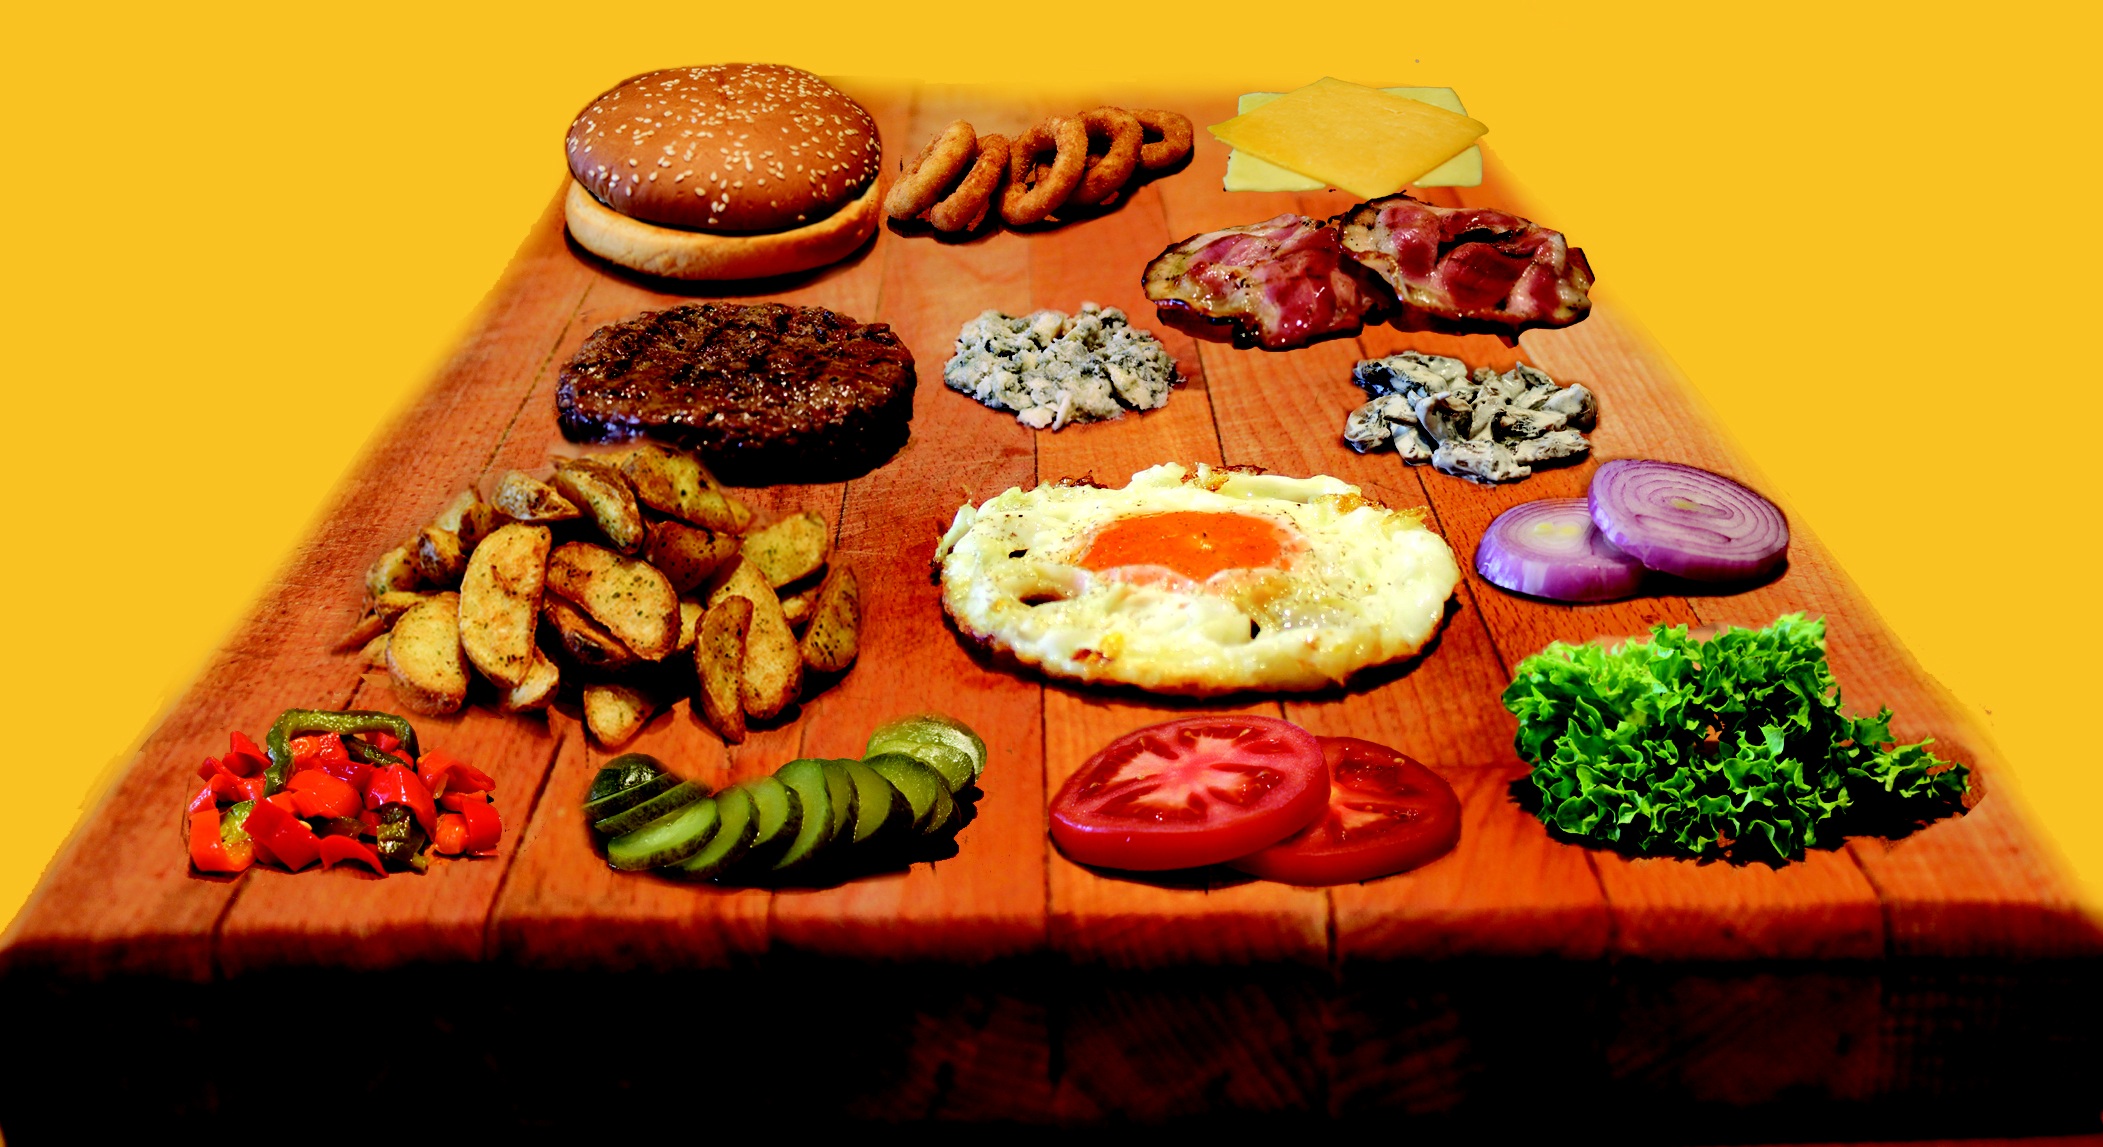
restaurant, dish, meal, food, baking, snack, dessert, lunch, cuisine, asian food, eating